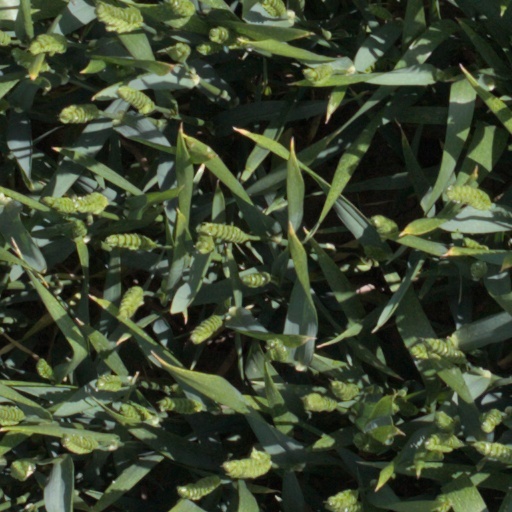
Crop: wheat